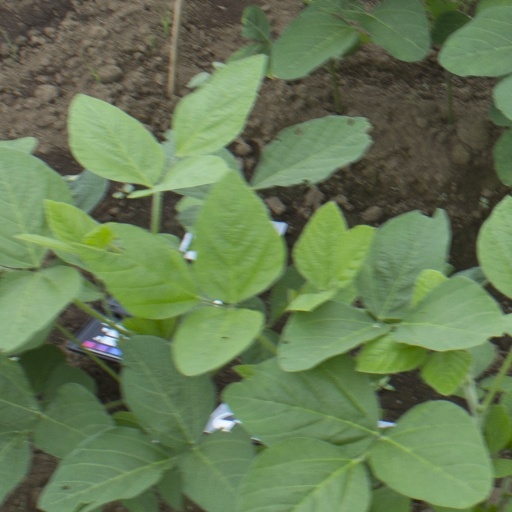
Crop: soybean